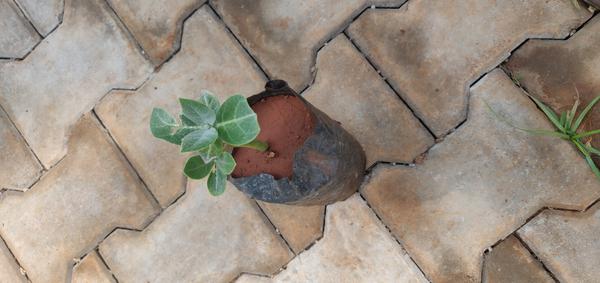
Plant: Ekka